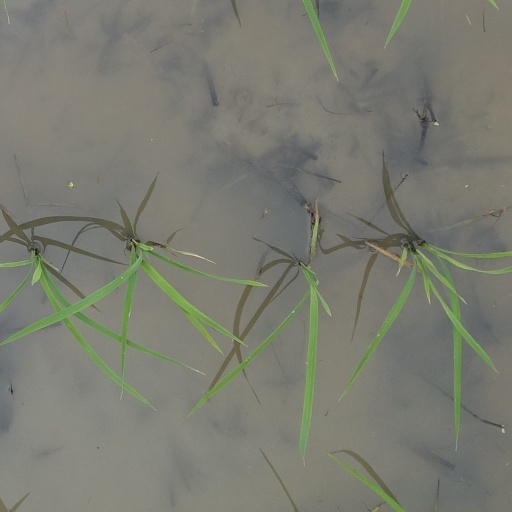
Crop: rice